List of birds of Karnataka

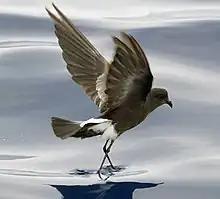
Wilson's storm petrel

Order: ProcellariiformesFamily: Oceanitidae